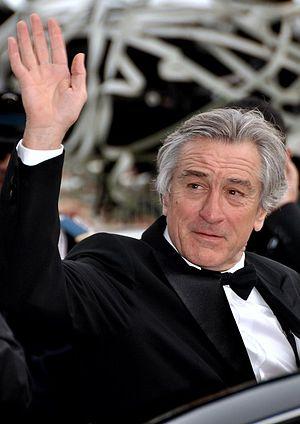
Happiness Therapy ou Le Bon Côté des choses au Québec et Silver Linings Playbook au Nouveau-Brunswick, est un film américain écrit et réalisé par David O. Russell, sorti en salles en 2012.
Le Festival de Cannes 2011, 64ᵉ édition, a lieu du 11 mai au 22 mai 2011. La maîtresse de cérémonie est Mélanie Laurent et le président du jury est l'acteur Robert De Niro.
Robert De Niro est un acteur, réalisateur et producteur de cinéma américain naturalisé italien, né le 17 août 1943 à New York dans l'arrondissement de Manhattan.